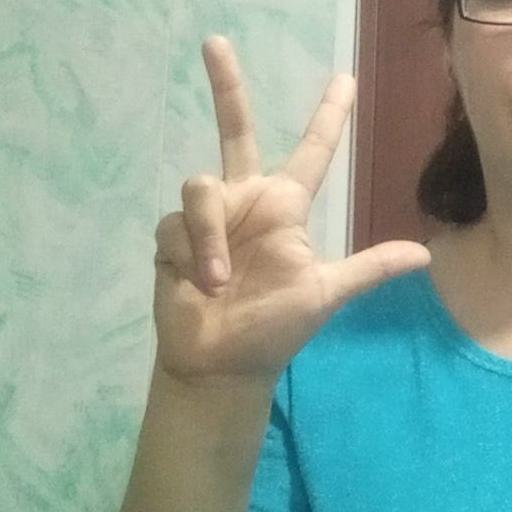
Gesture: three2